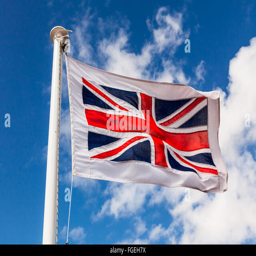
person on a flag pole blowing in the wind